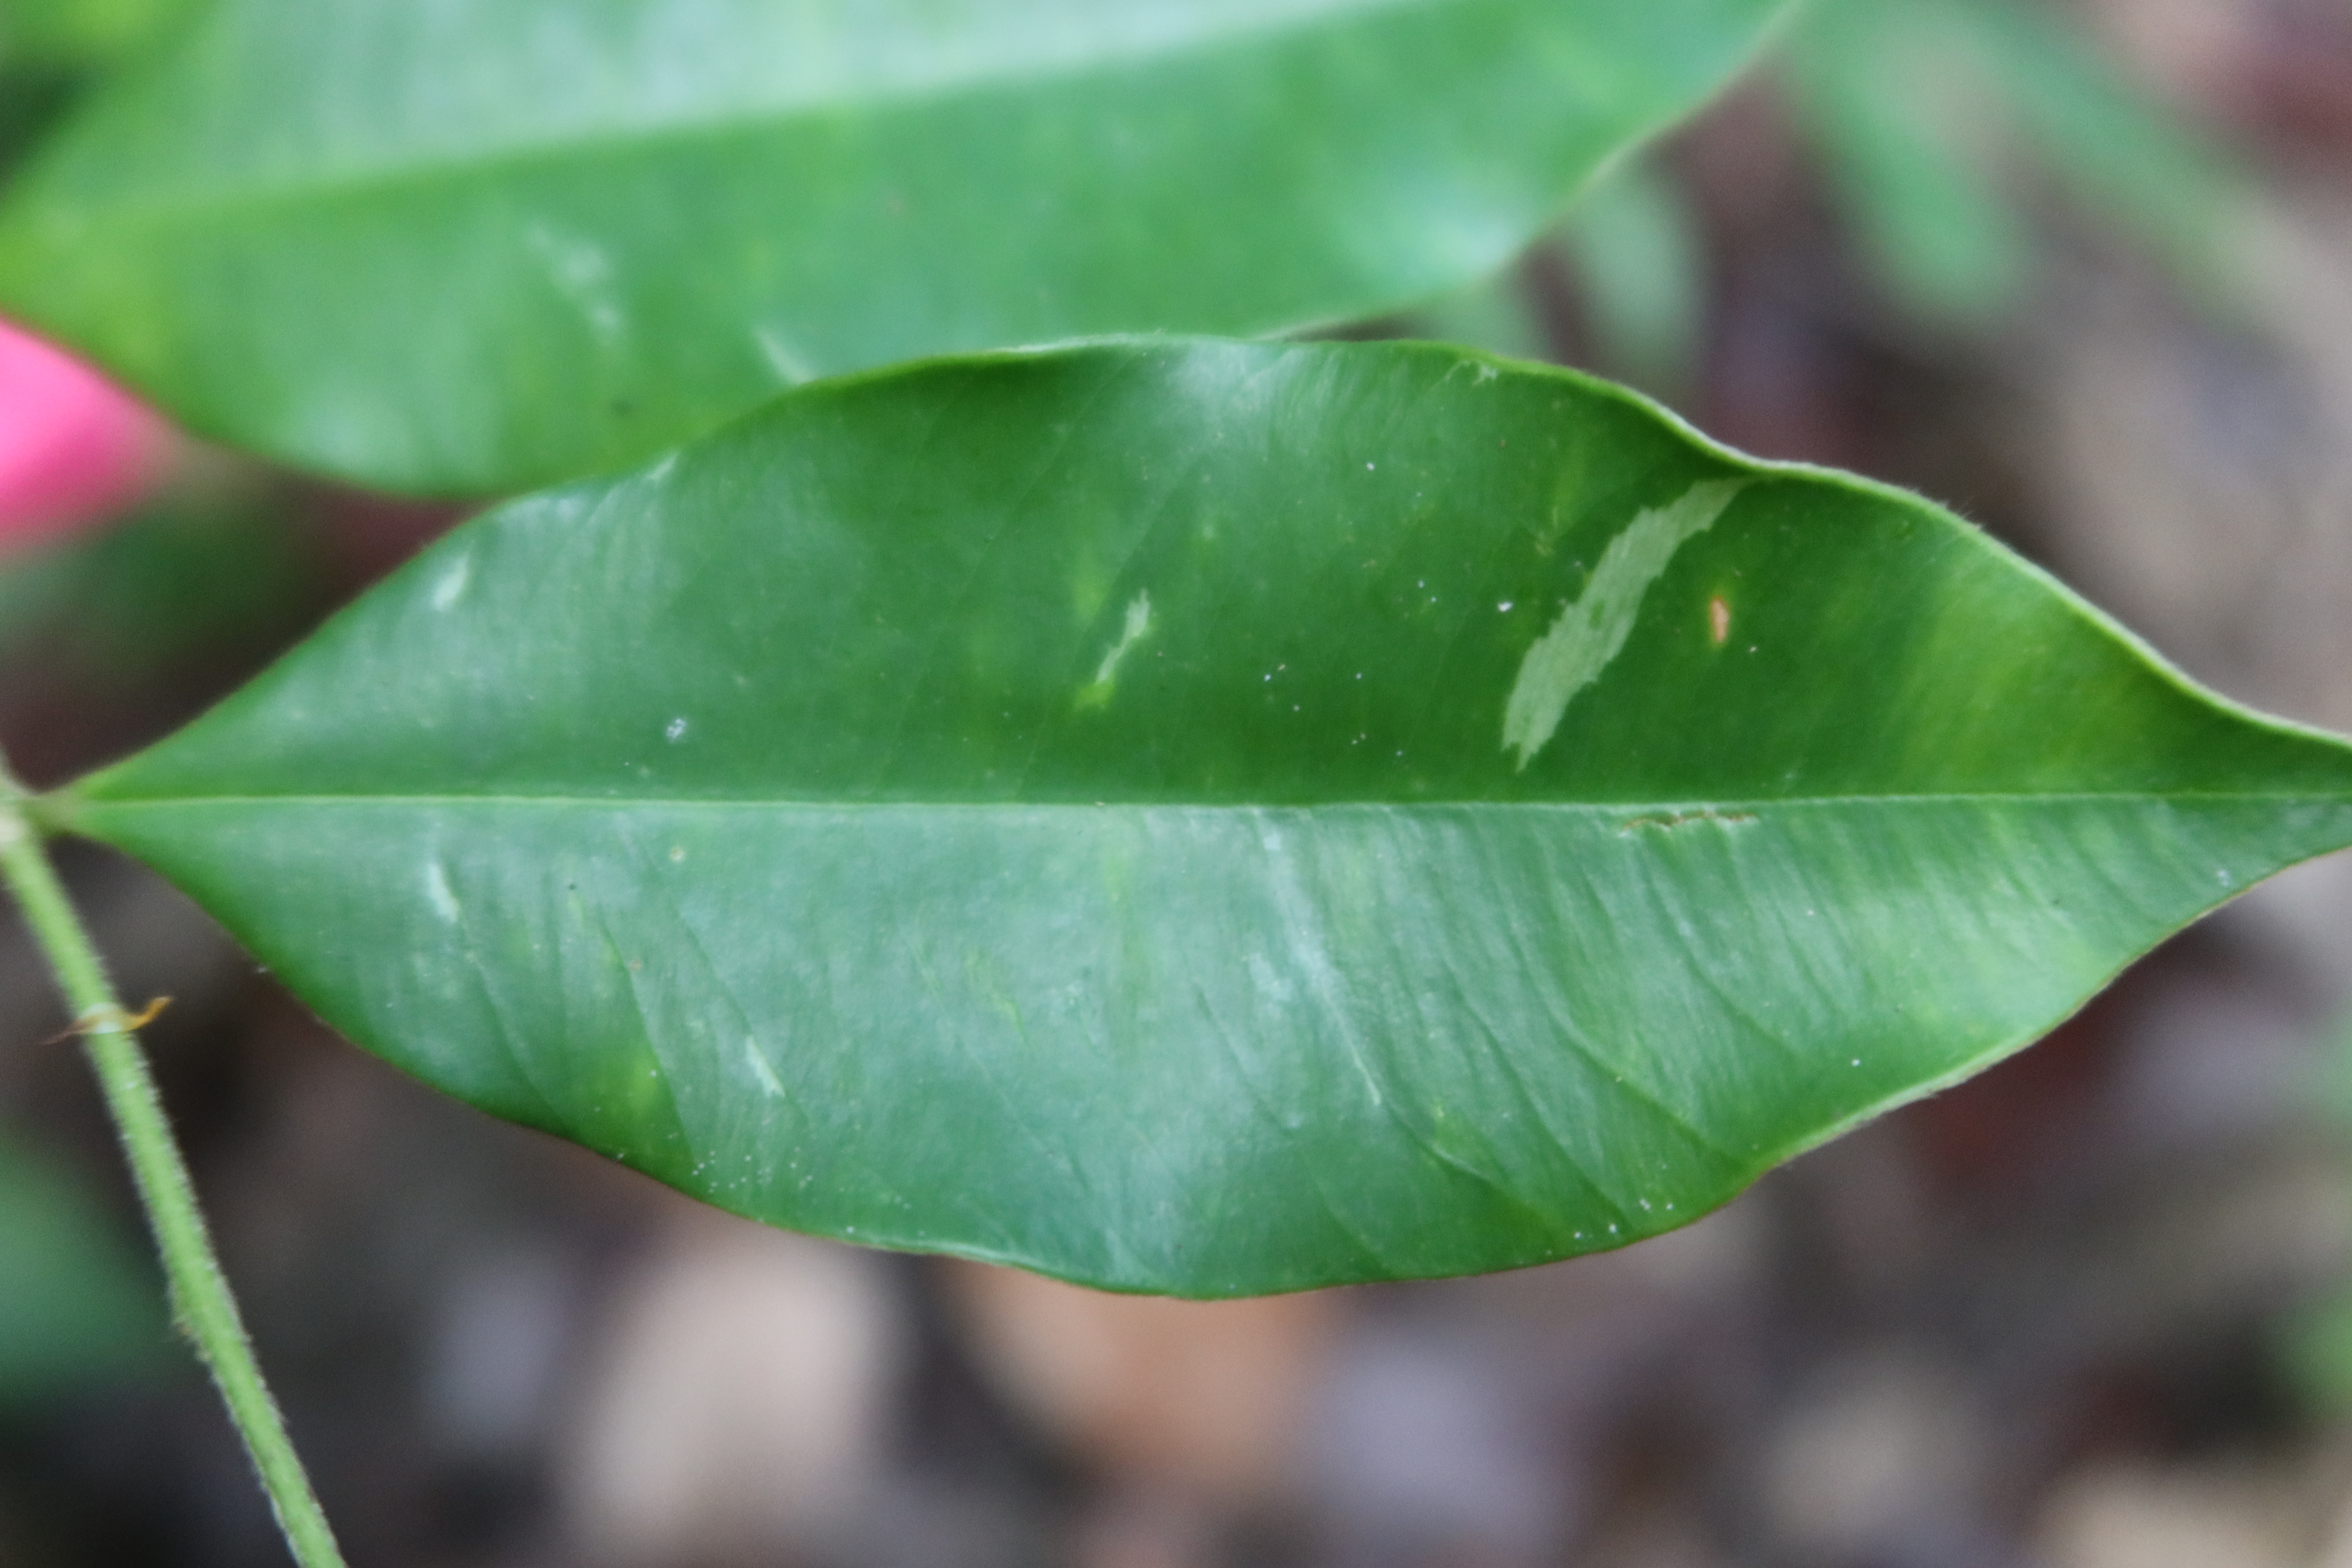
Label: Brown spots